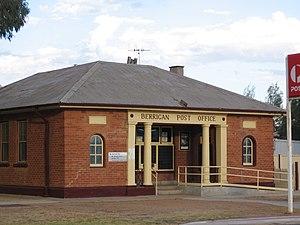
Berrigan est un village de la Riverina, une province au sud de la Nouvelle-Galles du Sud en Australie, à 647 km au sud-ouest de Sydney et à 302 km de Melbourne sur la Riverina Highway.